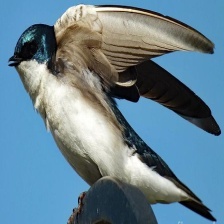
Species: TREE SWALLOW
Scientific name: TACHYCINETA BICOLOR